Skeffington Lutwidge

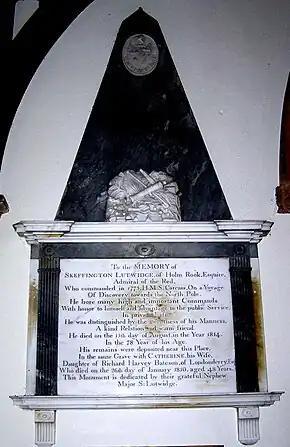
Memorial stone of Skeffington Lutwidge in the church of St Paul, Irton, Cumbria

By 1797 he had been advanced to Vice-Admiral, and in July that year he hoisted his flag aboard the second rate , in his post as Commander-in-Chief, The Nore, before the "Sandwich" was paid off in September. Lutwidge moved his flag to the new guard ship, the third rate HMS Zealand in October, shifting again to HMS Overyssel in 1799. He became a vice-admiral of the red on 14 February that year, and by 1799 he was commander of the fleets in the Downs, where under his command in 1801 was his former midshipman of the "Carcass" Horatio Nelson, by now in command of . Lutwidge was advanced to admiral of the blue on 1 January 1801, admiral of the white on 9 November 1805, and admiral of the red on 31 July 1810. He retired from active service and died at his estates at Holmrook in Cumberland (now Cumbria) on 16 August 1814, at the age of 78.